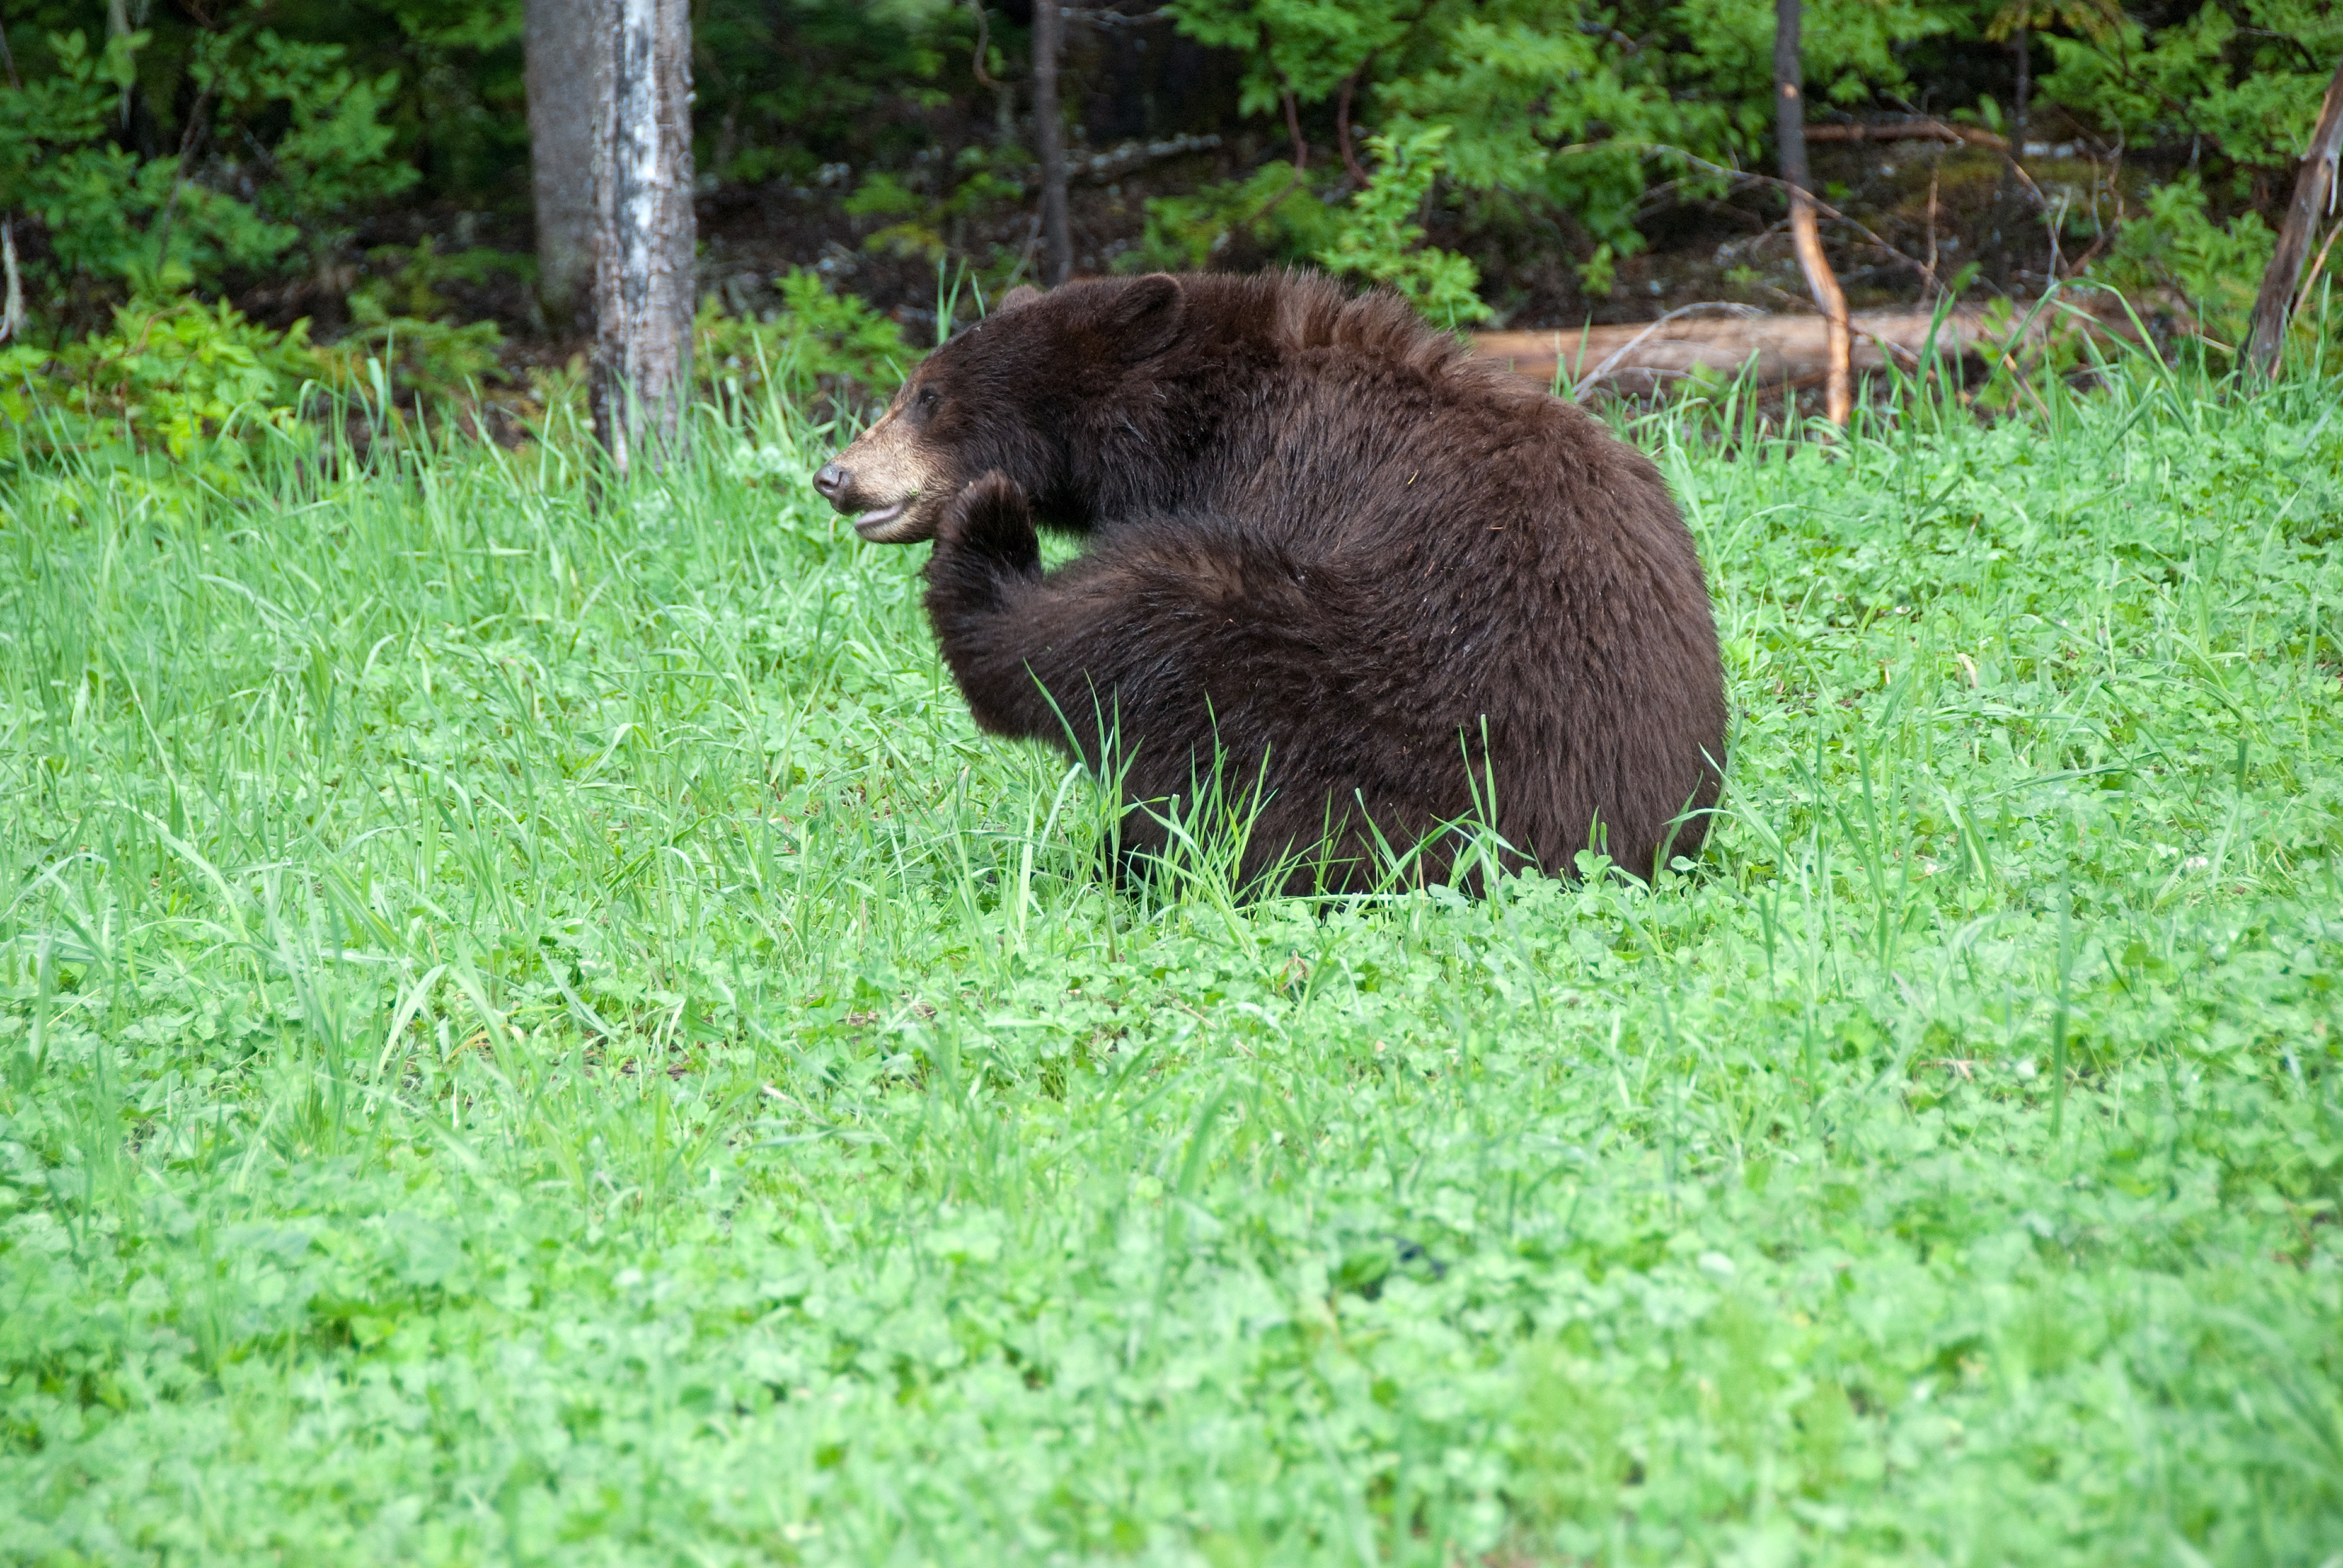
bear, wildlife, mammal, national park, fauna, brown bear, canada, vertebrate, grizzly bear, american black bear